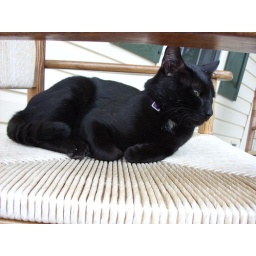
Found black cat in Kingsbrooke